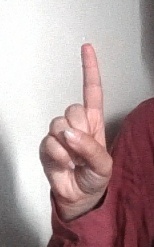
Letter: bb